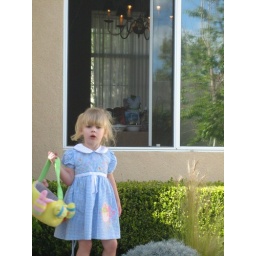
shae was so cute in her easter dress and egg basket